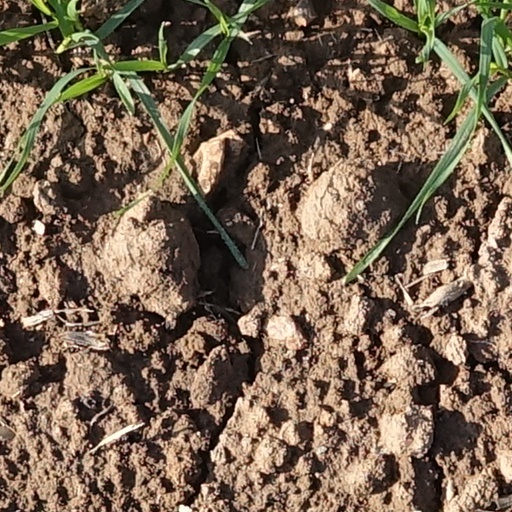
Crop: wheat